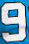
Number: 9